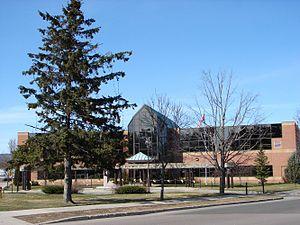
Deep River est une ville du comté de Renfrew en Ontario. 4 193 habitants furent dénombrés lors du recensement de 2011, soit une baisse de la population de 0,5 % par rapport au recensement de 2006. La ville est située sur le cours de la rivière des Outaouais, à environ 200 km au nord-ouest d'Ottawa. Le bassin de cette rivière atteint une profondeur de 123 m à ce niveau de son cours ; c'est ce qui donne son nom à la ville puisque « deep river » signifie « rivière profonde ».